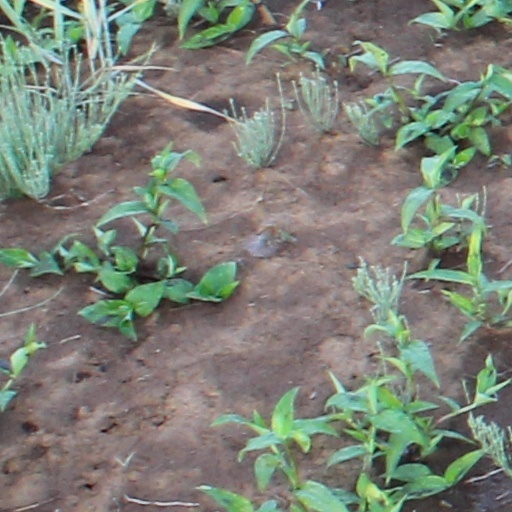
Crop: wheat